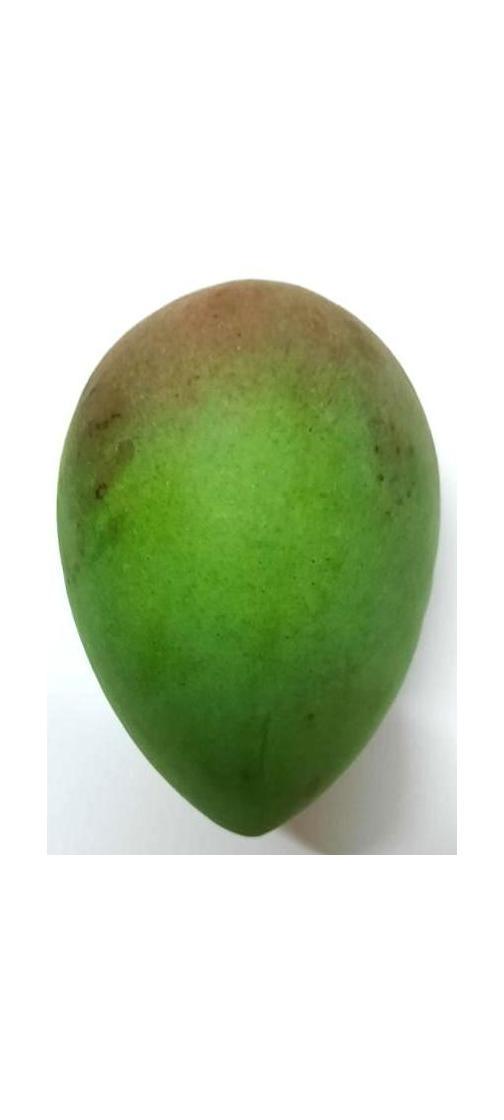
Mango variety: Harivanga